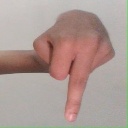
अक्षर: प